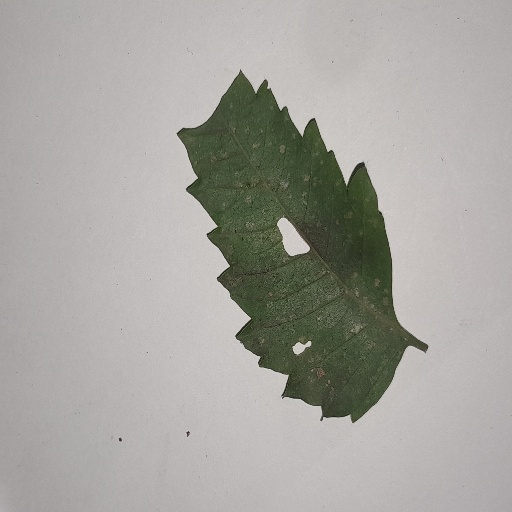
Species: Neem
Leaf condition: Shot Hole Leaf